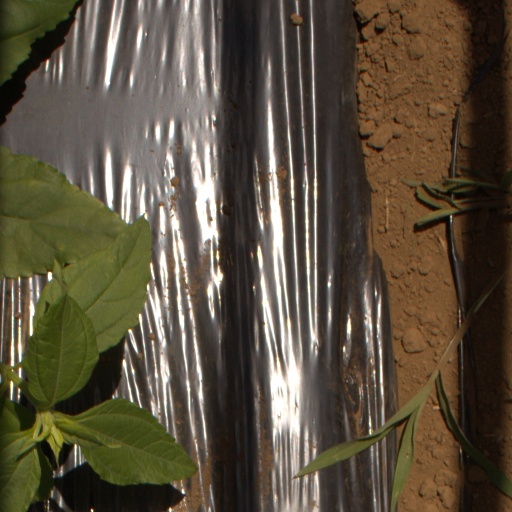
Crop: Jerusalem artichoke